Mahesh Manjrekar

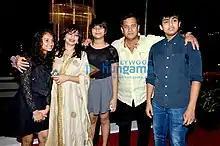
Manjrekar with family

Manjrekar was married to Deepa Mehta, a costume designer, with whom he has two children - Satya and Ashwami.; they were later divorced. Later, he married Medha Manjrekar. They have a daughter, Saiee Manjrekar, who is an actress. He has a stepdaughter from Medha's first husband - Gauri Ingawale who is also an actress.